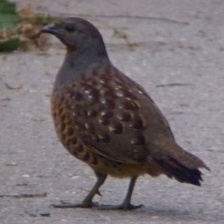
Species: CHINESE BAMBOO PARTRIDGE
Scientific name: BAMBUSICOLA THORACICUS
ImageNet parent category: partridge